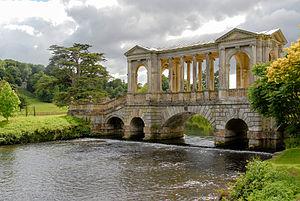
Lieutenant-général Henry Herbert, 9ᵉ comte de Pembroke, 6ᵉ comte de Montgomery PC, FRS était un pair et courtisan anglais. Il était l'héritier et le fils aîné de Thomas Herbert et de sa première épouse, Margaret Sawyer. Il s'appelait Lord Herbert depuis sa naissance jusqu'à ce qu'il hérite des domaines et des comtés de son père, Pembroke et Montgomery, en 1733.